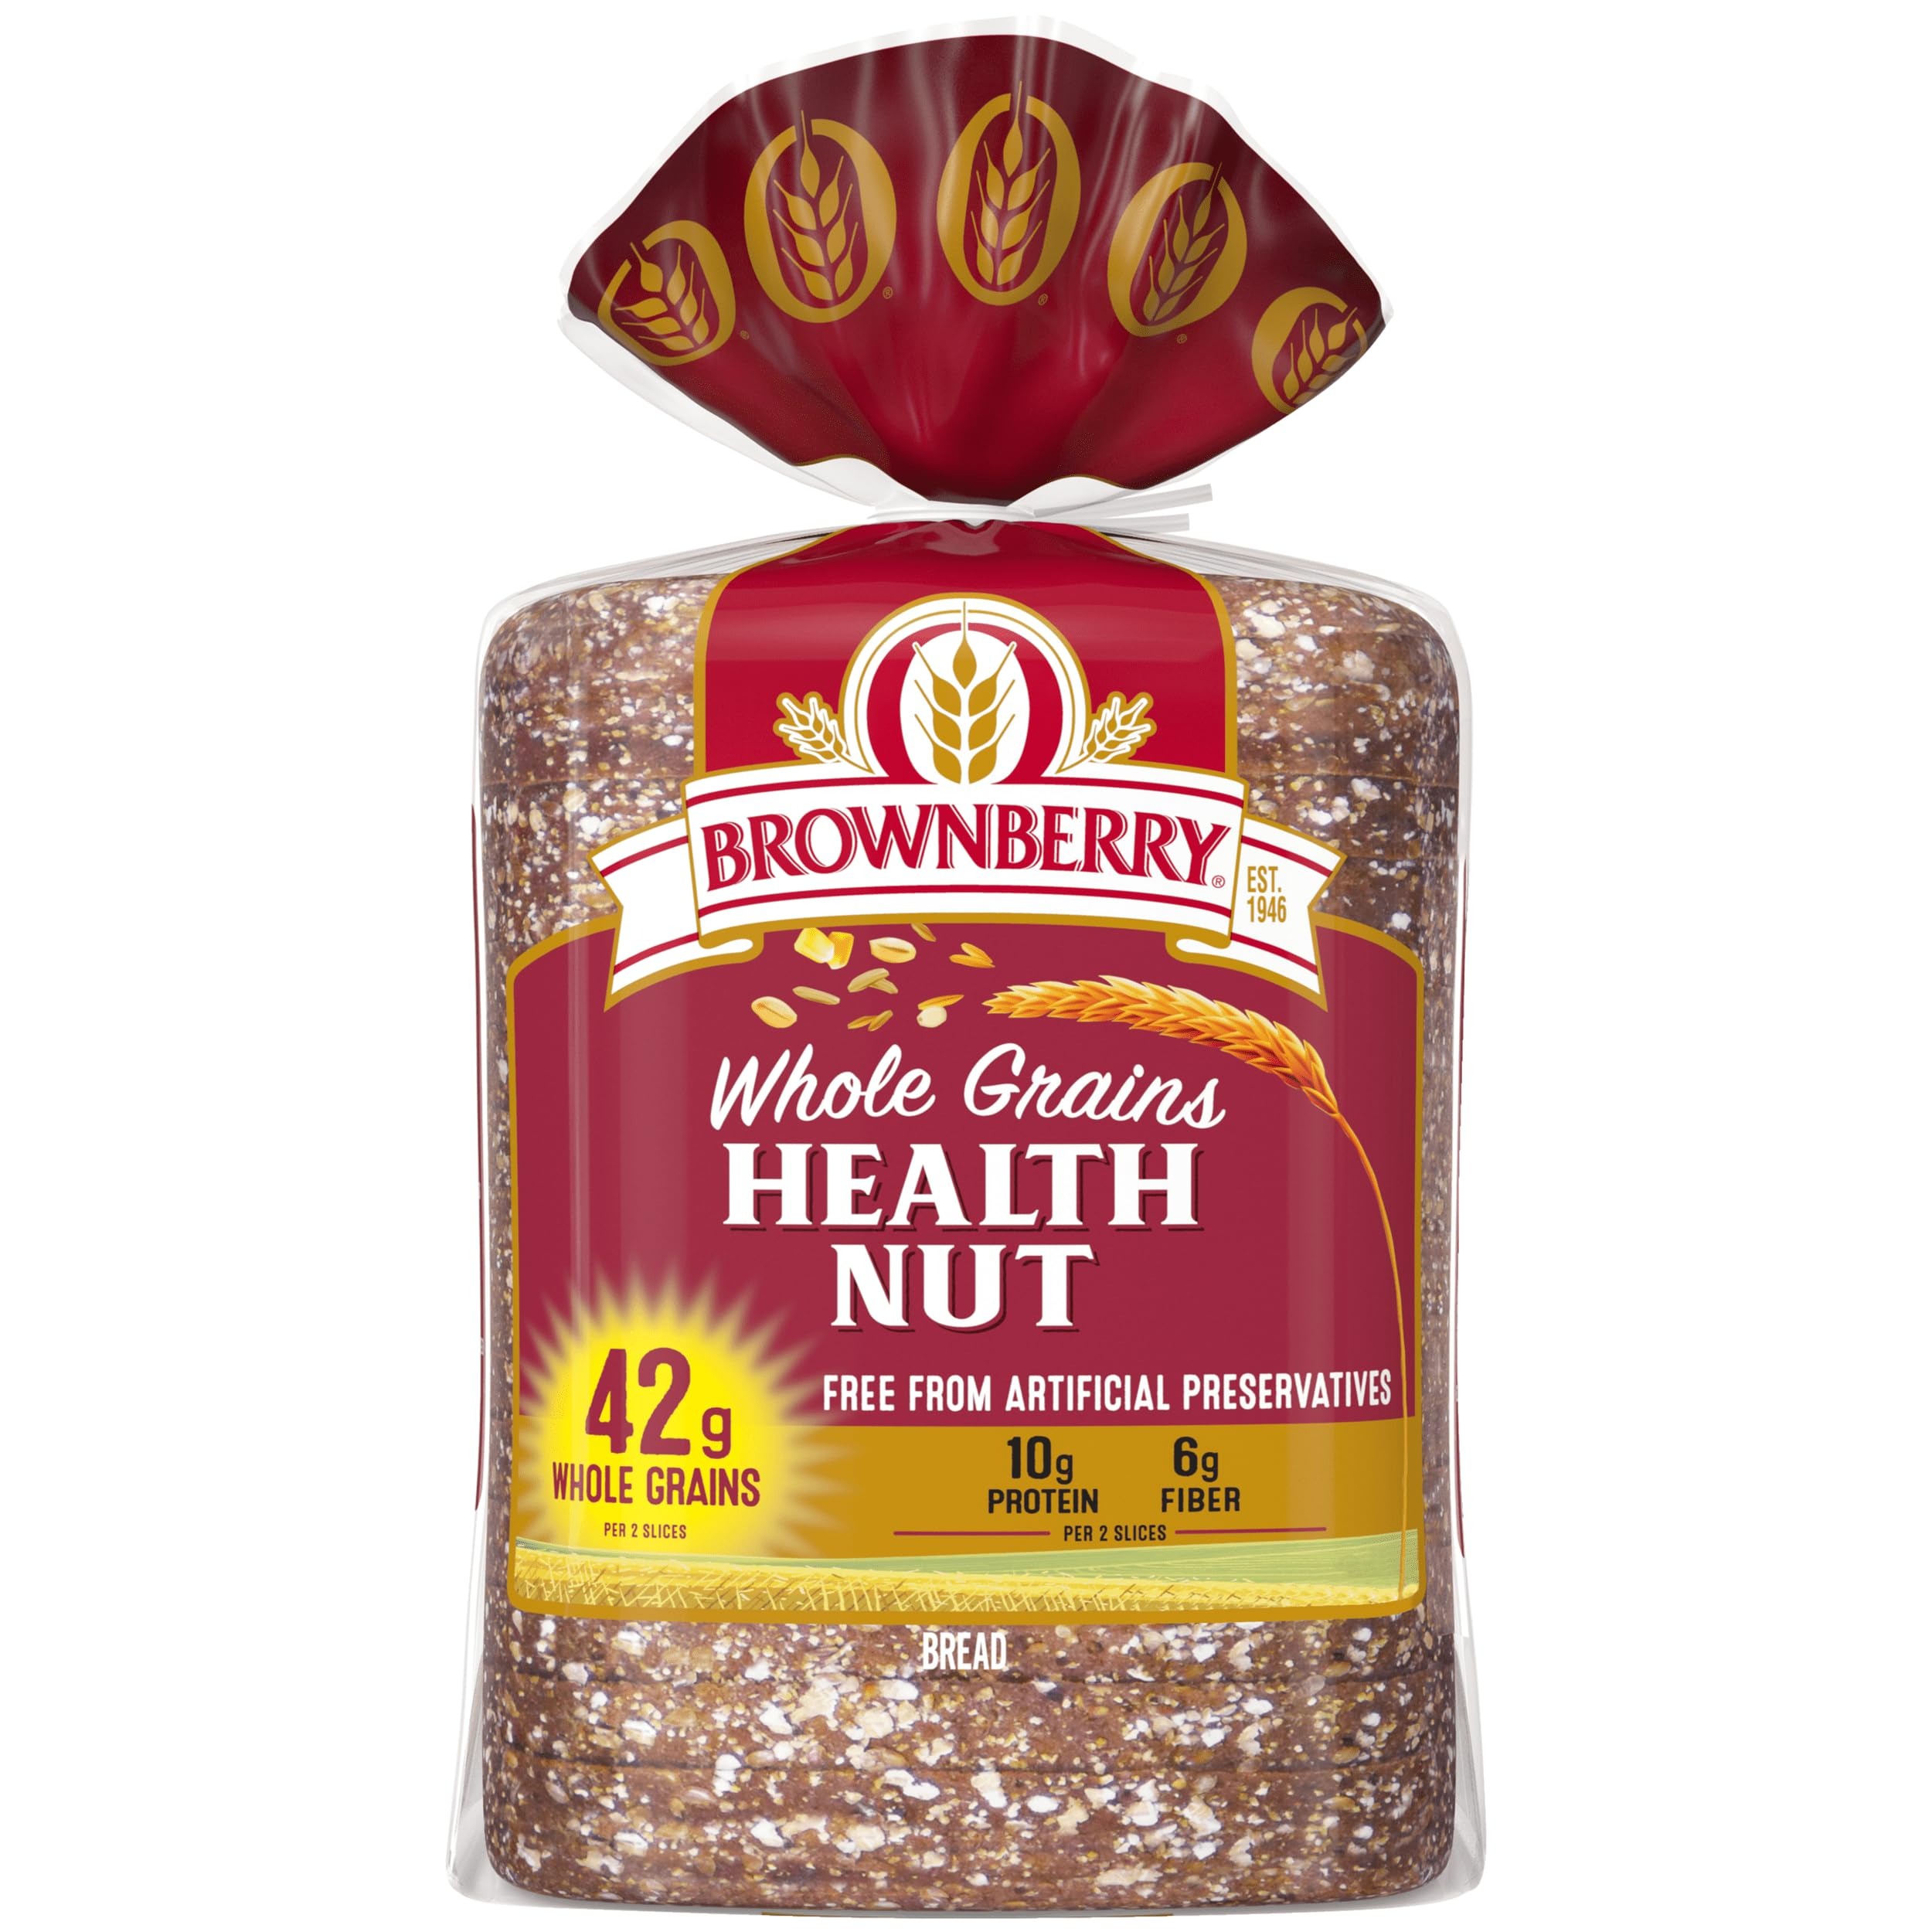
Item Name: Brownberry Whole Grains Health Nut Bread, Multigrain Bread, 24 oz Bag
Bullet Point 1: NO ADDED NONSENSE: Brownberry Whole Grains Health Nut Bread is free from artificial preservatives, colors & flavors
Bullet Point 2: Contains no high fructose corn syrup & 0g trans fat
Bullet Point 3: Made with 21 grams of whole grains per slice
Bullet Point 4: Baked with the finest ingredients including real nuts and seeds, giving you the nutrition you feel good about along with the rich taste you'll love!
Bullet Point 5: Every slice adds hearty flavor to breakfast, lunch or dinner. Great for packed lunches!
Value: 24.0
Unit: Ounce

Price: 5.895